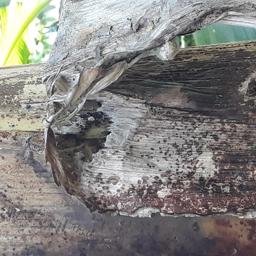
Label: PSEUDOSTEM WEEVIL